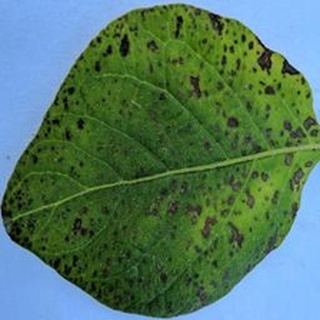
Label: potato_early_blight